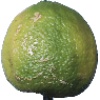
Label: Limes 1